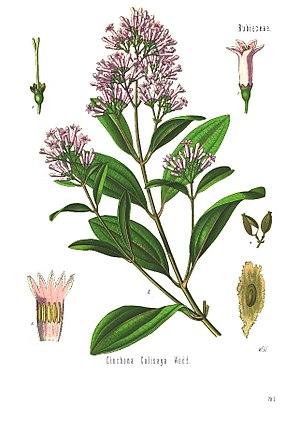
Le quinquina jaune ou quinquina calisaya est un arbre sempervirent de la famille des Rubiacées. Originaire du Pérou et de la Bolivie, il est réputé pour son écorce riche en quinine fournissant un remède efficace contre la paludisme.